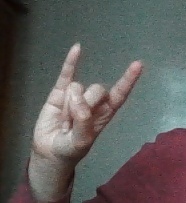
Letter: la